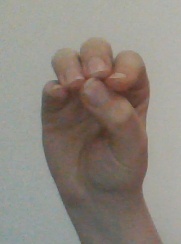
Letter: ha